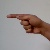
The image shows a hand gesture representing the letter 'G' in Indian Sign Language.